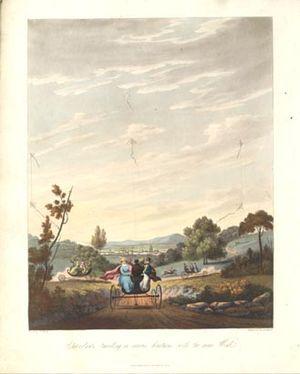
Le char à cerf-volant, appelé aussi buggy kite ou buggy ou kart kite et connu en France sous le nom de classe 8, est un véhicule sur roues évoluant grâce à la traction d’un cerf-volant. Sa conception est proche de celle du char à voile. La pratique qui lui est associée peut prendre la forme d'un loisir calme ou d'une activité plus sportive, selon le matériel, la force du vent et le tempérament du pilote du char. Il peut aussi être pratiqué sur pelouses, sur sable ou sur macadam, les restrictions principales étant un terrain peu accidenté, assez large et sans obstacles.